Grand Prospect Hall

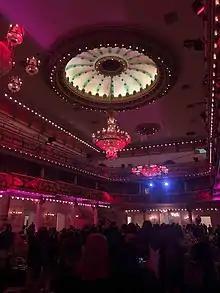
People in the ballroom during a Tito Nieves performance in March 2019

Grand Prospect Hall could fit 8,000 people in total, or 5,925 people when used as a dining venue. Covering , it had several rooms including a garden area and a large ballroom. Grand Prospect Hall featured the first Otis bird cage elevator in New York and was the first fully electrified public building in Brooklyn. The elevator cab was constructed like a cage and was wrapped by a staircase on the western side of the building. The basement was also designed with a bowling alley, a billiard room, a kitchen, and a laundry. The bowling alley was divided into two sections and had fourteen lanes in total, though the bowling alley was long abandoned by 1999. Electric dynamos, engines, and boilers were installed beneath the sidewalk. There was also a roof garden.